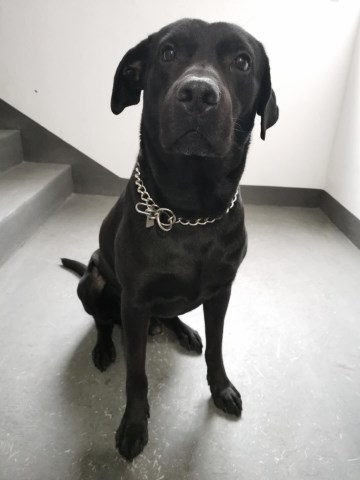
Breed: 3580-n000122-Labrador_retriever